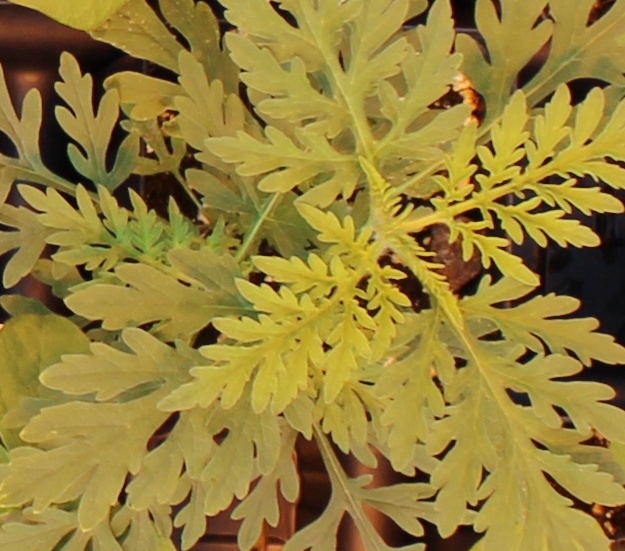
Label: Ragweed